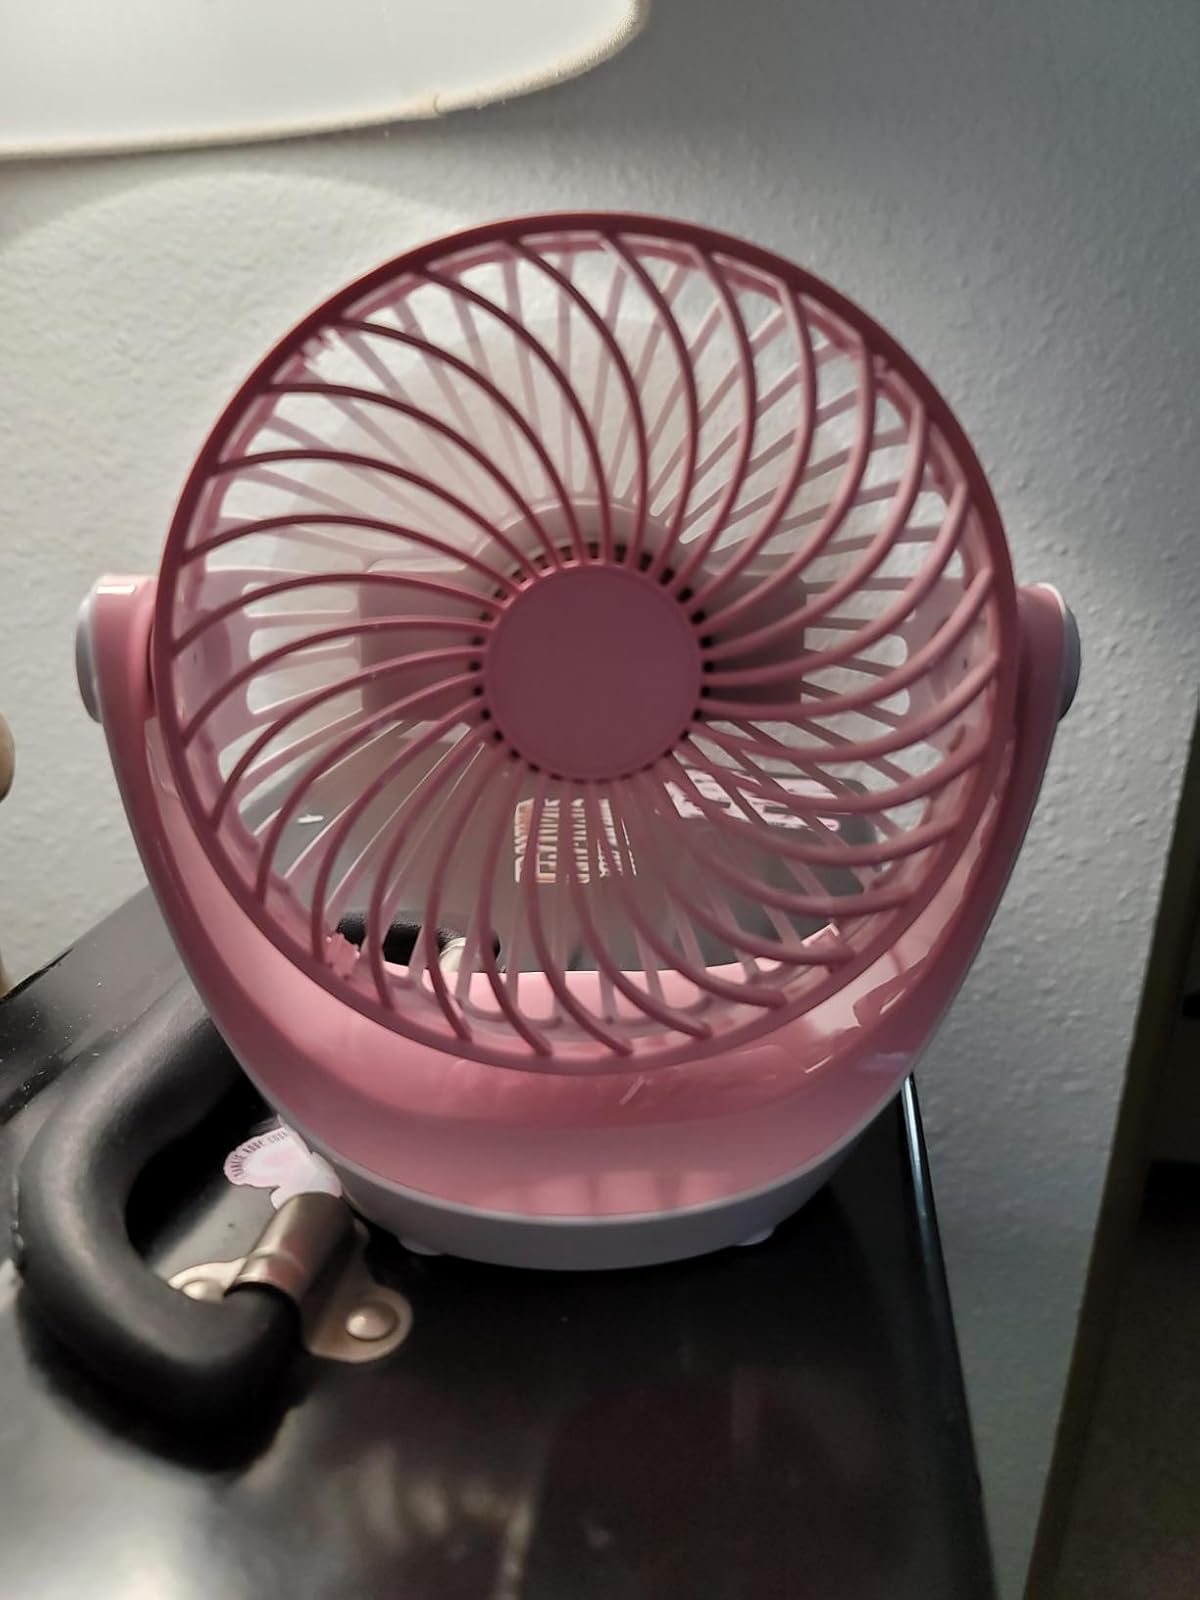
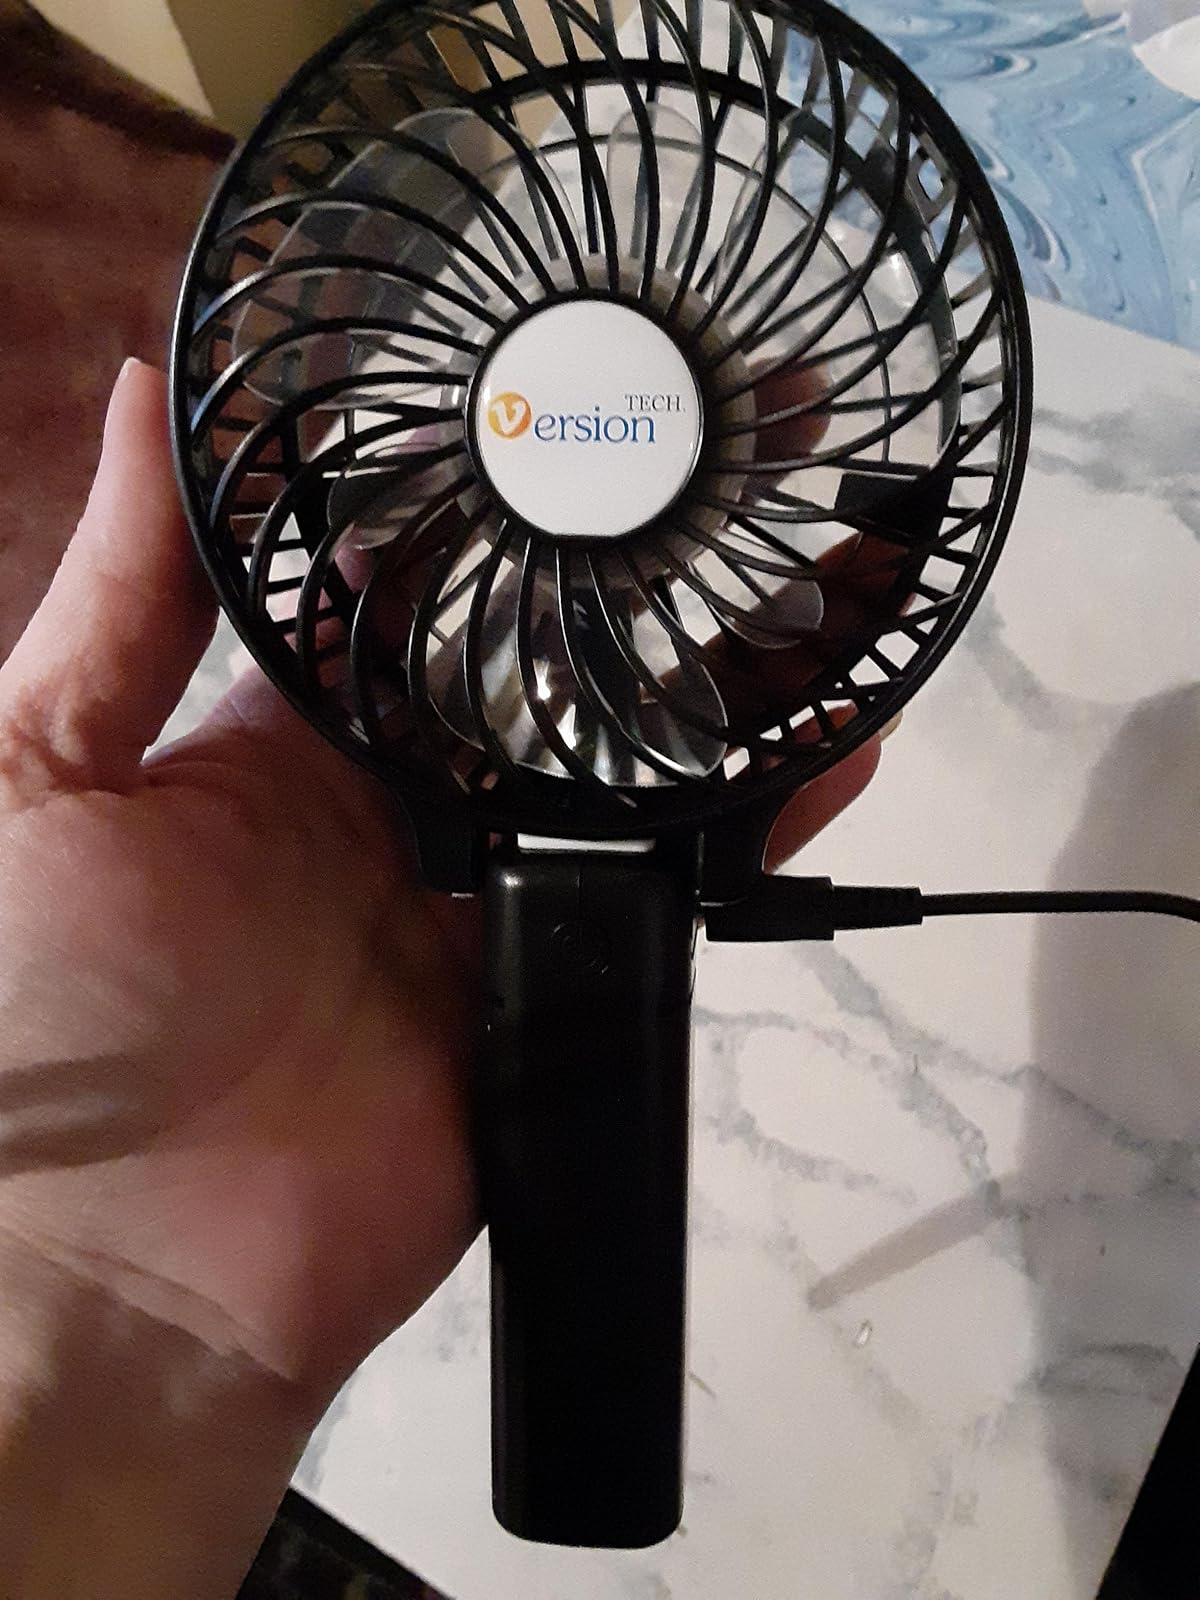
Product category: fan
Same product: no